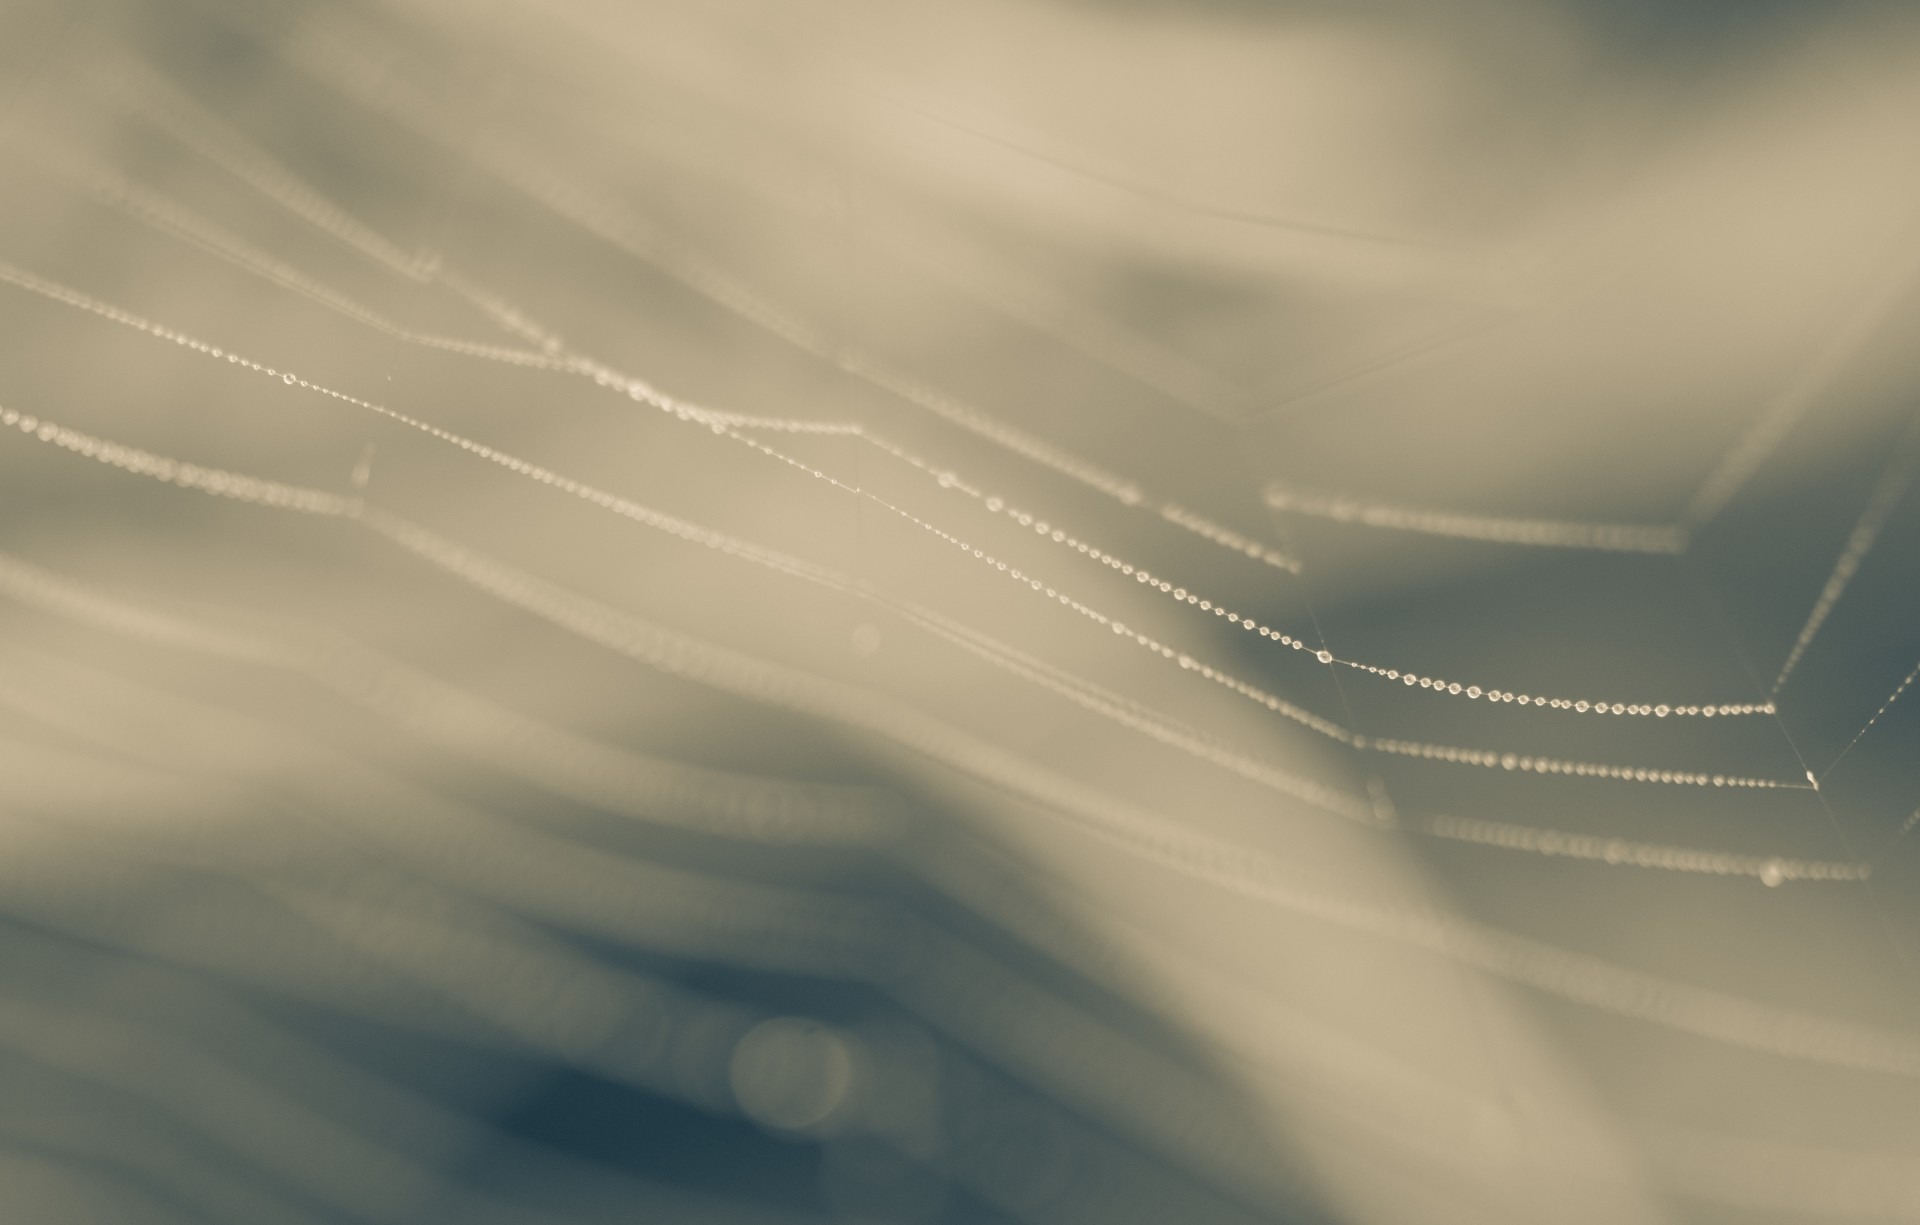
water, nature, dew, wing, light, cloud, sky, white, sunlight, wave, atmosphere, summer, web, line, green, reflection, material, invertebrate, close up, lines, background, drops, detail, abstraction, macro photography, atmosphere of earth